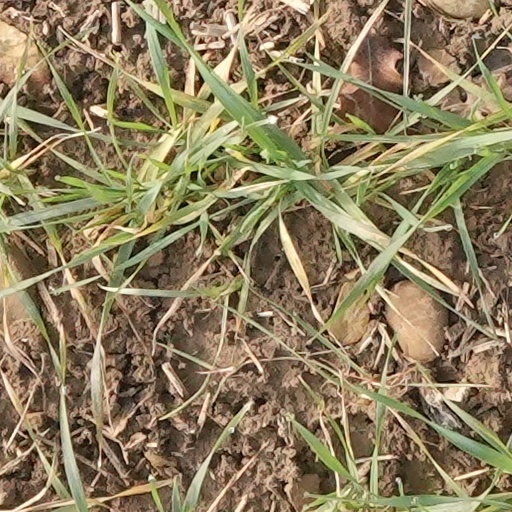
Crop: wheat